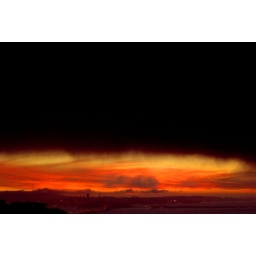
The black mass is a storm moving over our house and revealing San Francisco in the distance